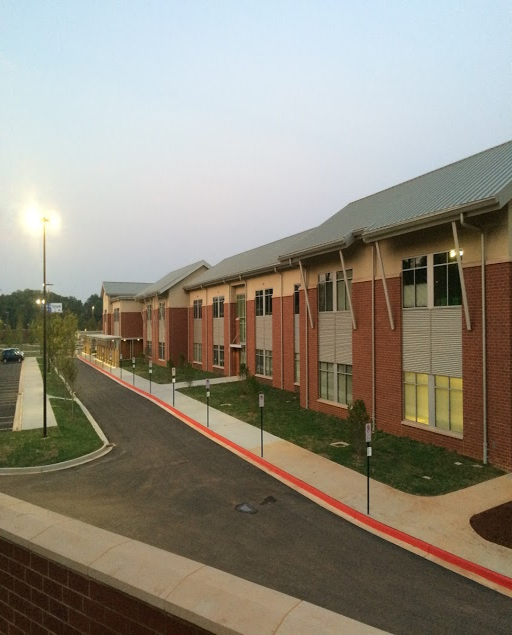
this picture looks almost as good as an architectural rendering .